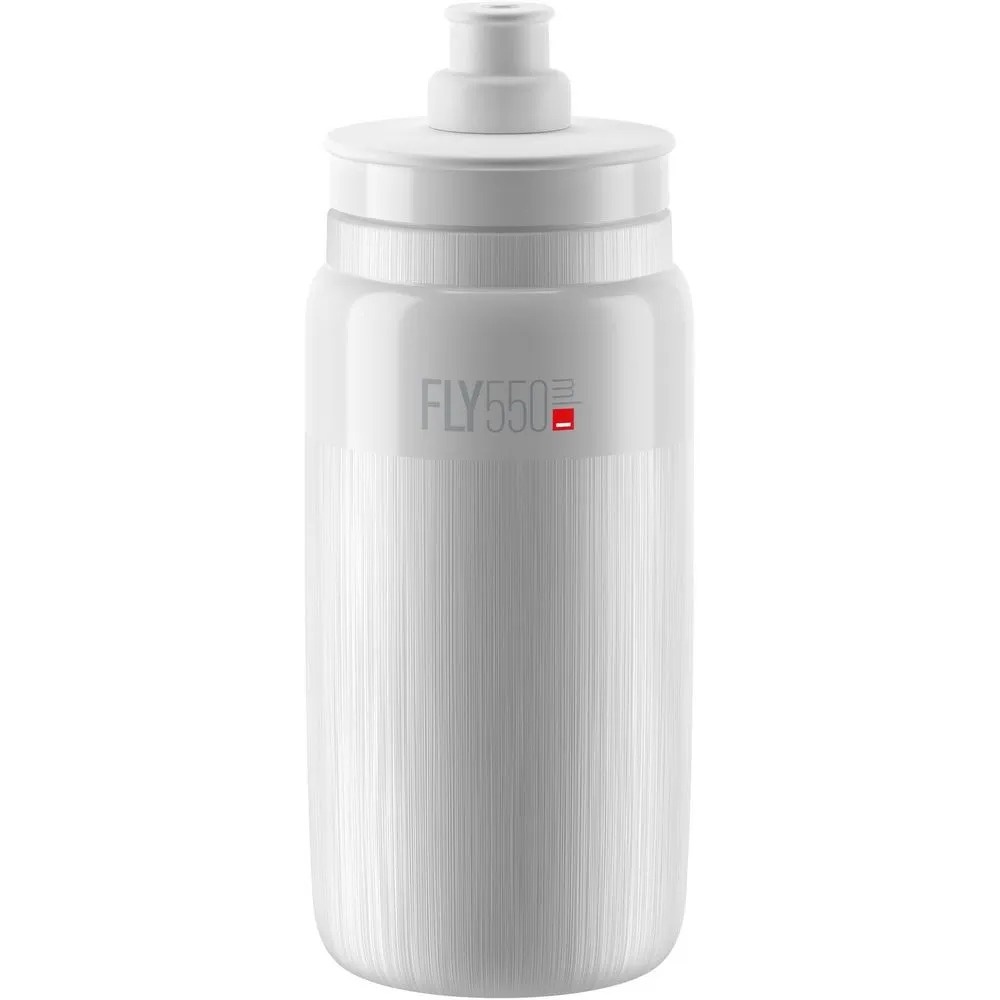
ELITE FLY TEX 550ML - WHITE
El tomatodo mas liviano del mundo y la más usada por los equipos del Grand Tour. La botella Elite Fly fue diseñada y fabricada para lograr un peso récord. Se utilizan diferentes materiales y espesores, que se han adaptado con precisión a los diferentes requisitos de cada pieza individual.
Brand: CINCO AM
Category: Sporting Goods > Outdoor Recreation > Cycling > Bicycle Accessories > Bicycle Cages > Bicycle Bottle Cages